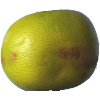
Label: Pomelo Sweetie 1